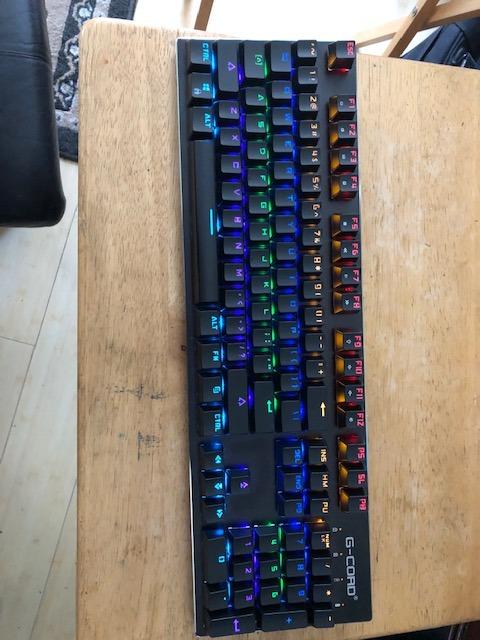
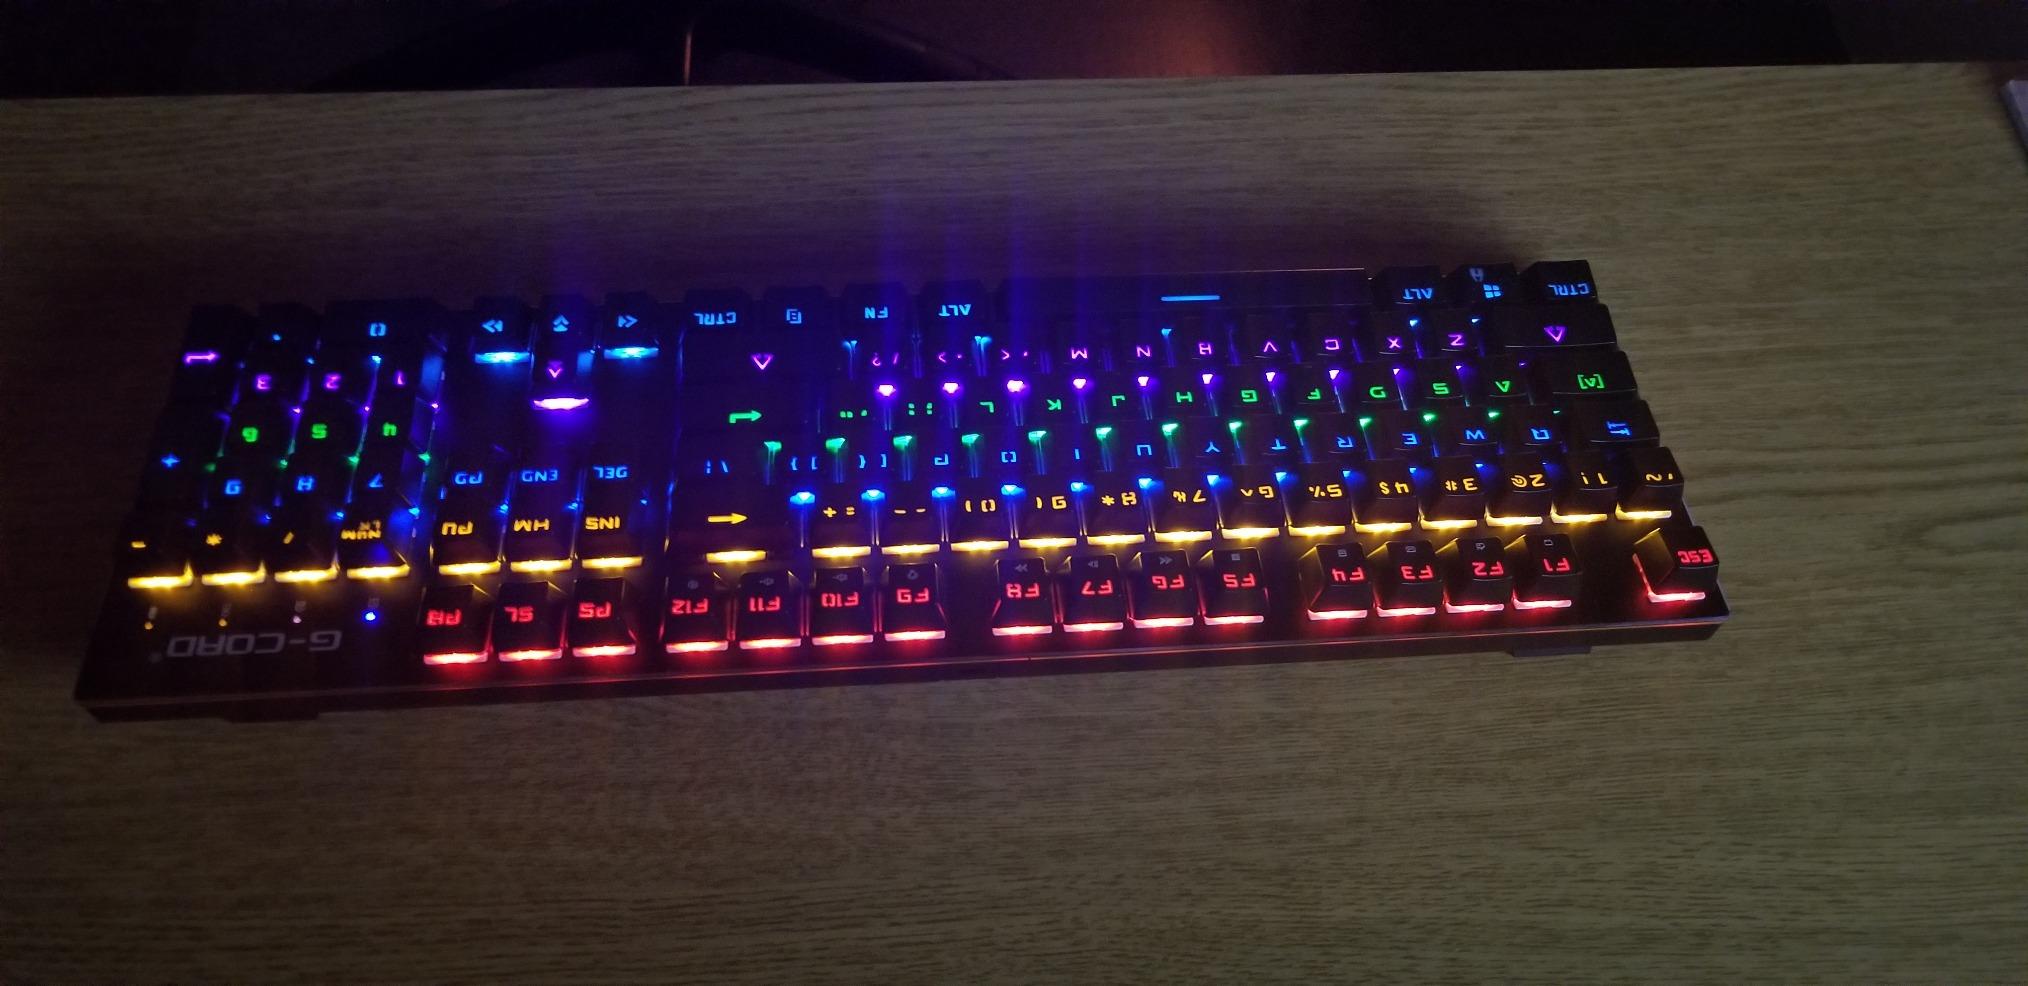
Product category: keyboard
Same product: yes